Vehicle registration plates of Liechtenstein

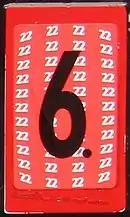
Control mark valid until June 30, 2022

Since 1960, provisional license plates are available for motor vehicles that are temporarily registered in Liechtenstein. The plates are valid for a maximum of one year and all taxes and fees must be collected in advance. The plates show a control mark bearing the number of the month of expiry and the last two digits of the expiry year. Front plates show a dot instead of the coat of arms. Temporary license plates are continuously being reissued and always receive numbers from the same defined number range. The numbering process is usually restarted after 2 years with the lowest available number.